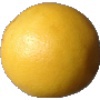
Label: Grapefruit White 1